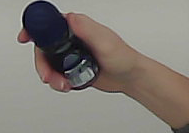
Product: nivea_rollon